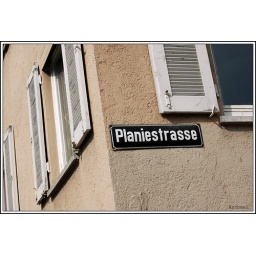
A street sign in Sindelfingen